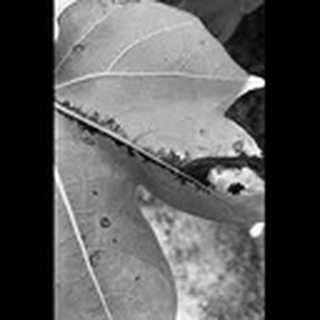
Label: cotton_bacterial_blight